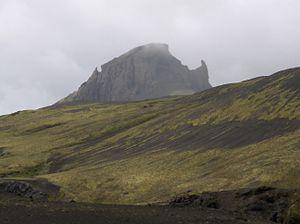
L'Einhyrningur, toponyme islandais signifiant en français « la licorne », est un sommet d'Islande situé dans le Sud du pays qui doit son nom en référence à l'animal mythique à son pic situé sur son flanc nord. Elle s'élève à 651 mètres d'altitude entre l'Eyjafjallajökull au sud, le Tindfjallajökull au nord-ouest et le Mýrdalsjökull au sud-est, juste à l'ouest de la Markarfljótsgljúfur.
La licorne a rejoint la culture populaire, passés des siècles de présence dans des ouvrages d'histoire naturelle et des récits d'exploration. L'œuvre la plus connue est La Dernière Licorne de Peter S. Beagle. Depuis le début des années 2000, elle est très présente dans la culture internet, souvent de manière parodique.